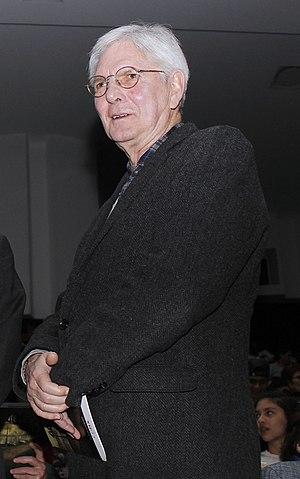
Mario Lavista Camacho, né le 3 avril 1943 à Mexico, est un compositeur mexicain.